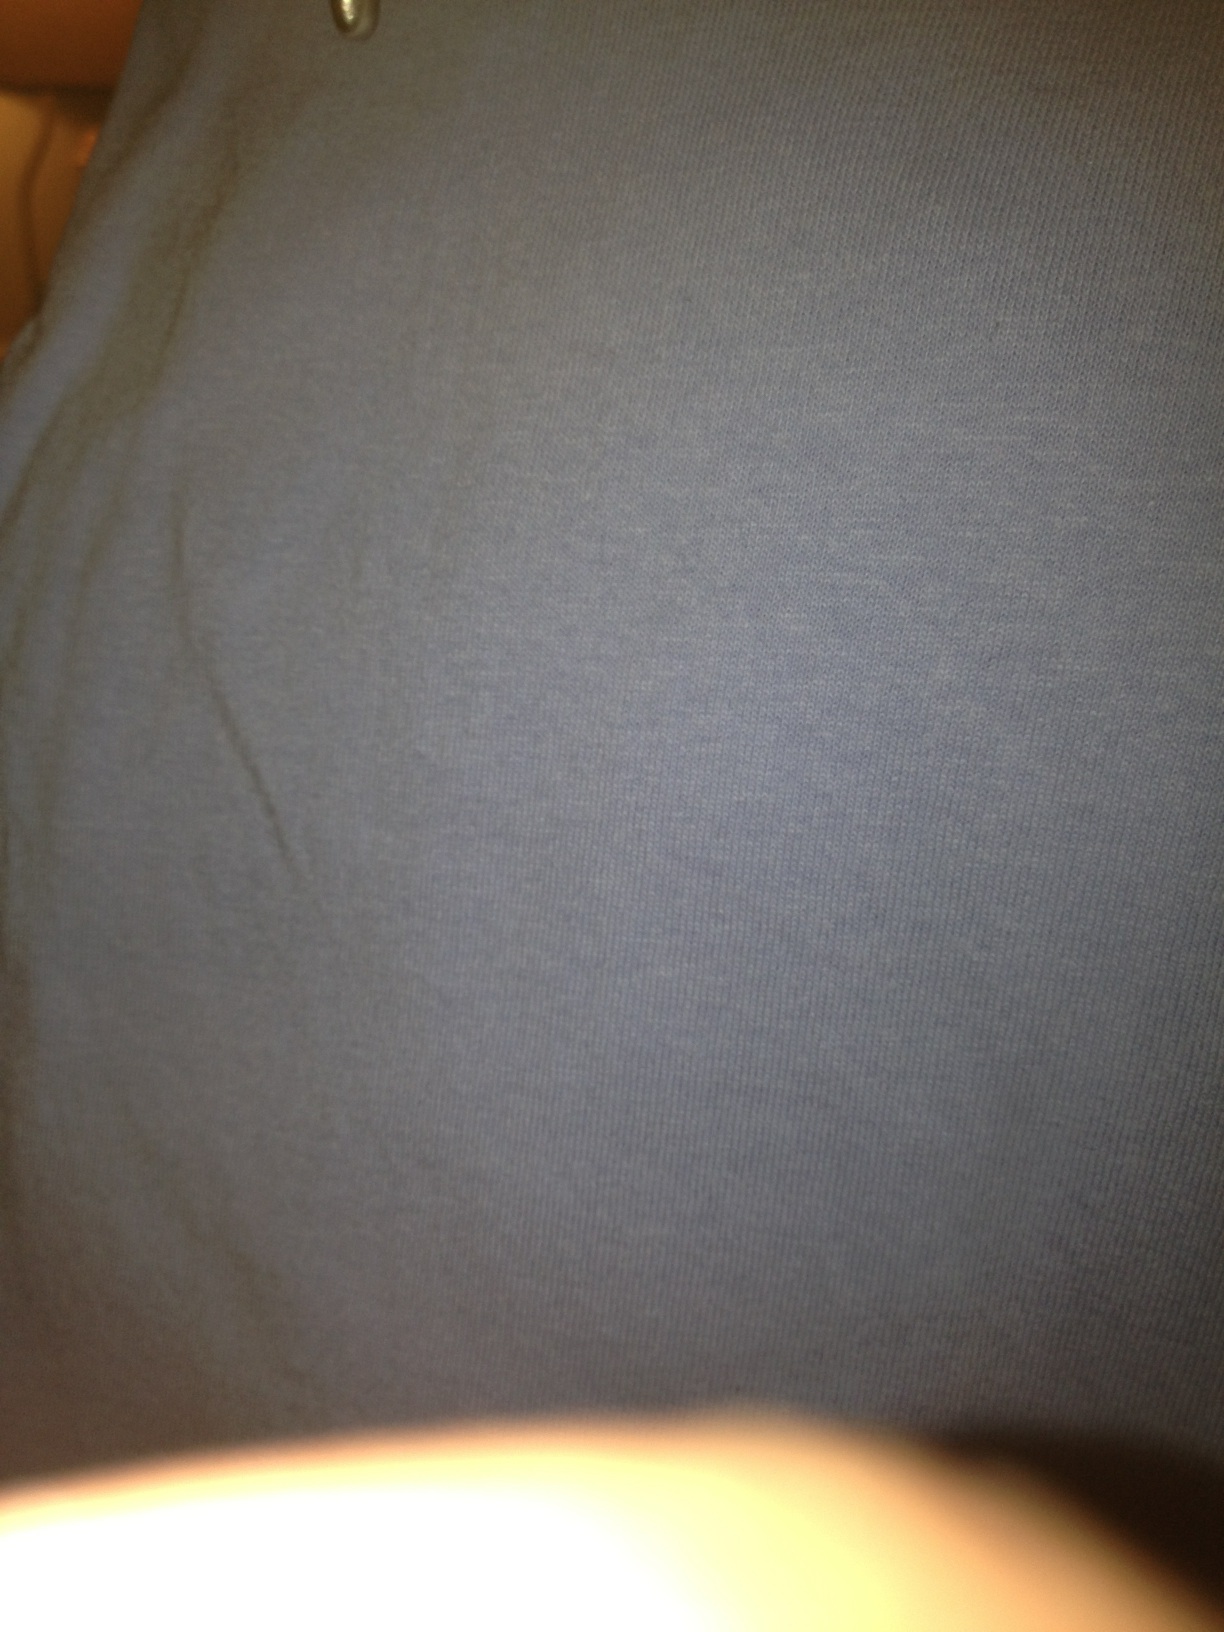Question: What color is this?
Answer: white